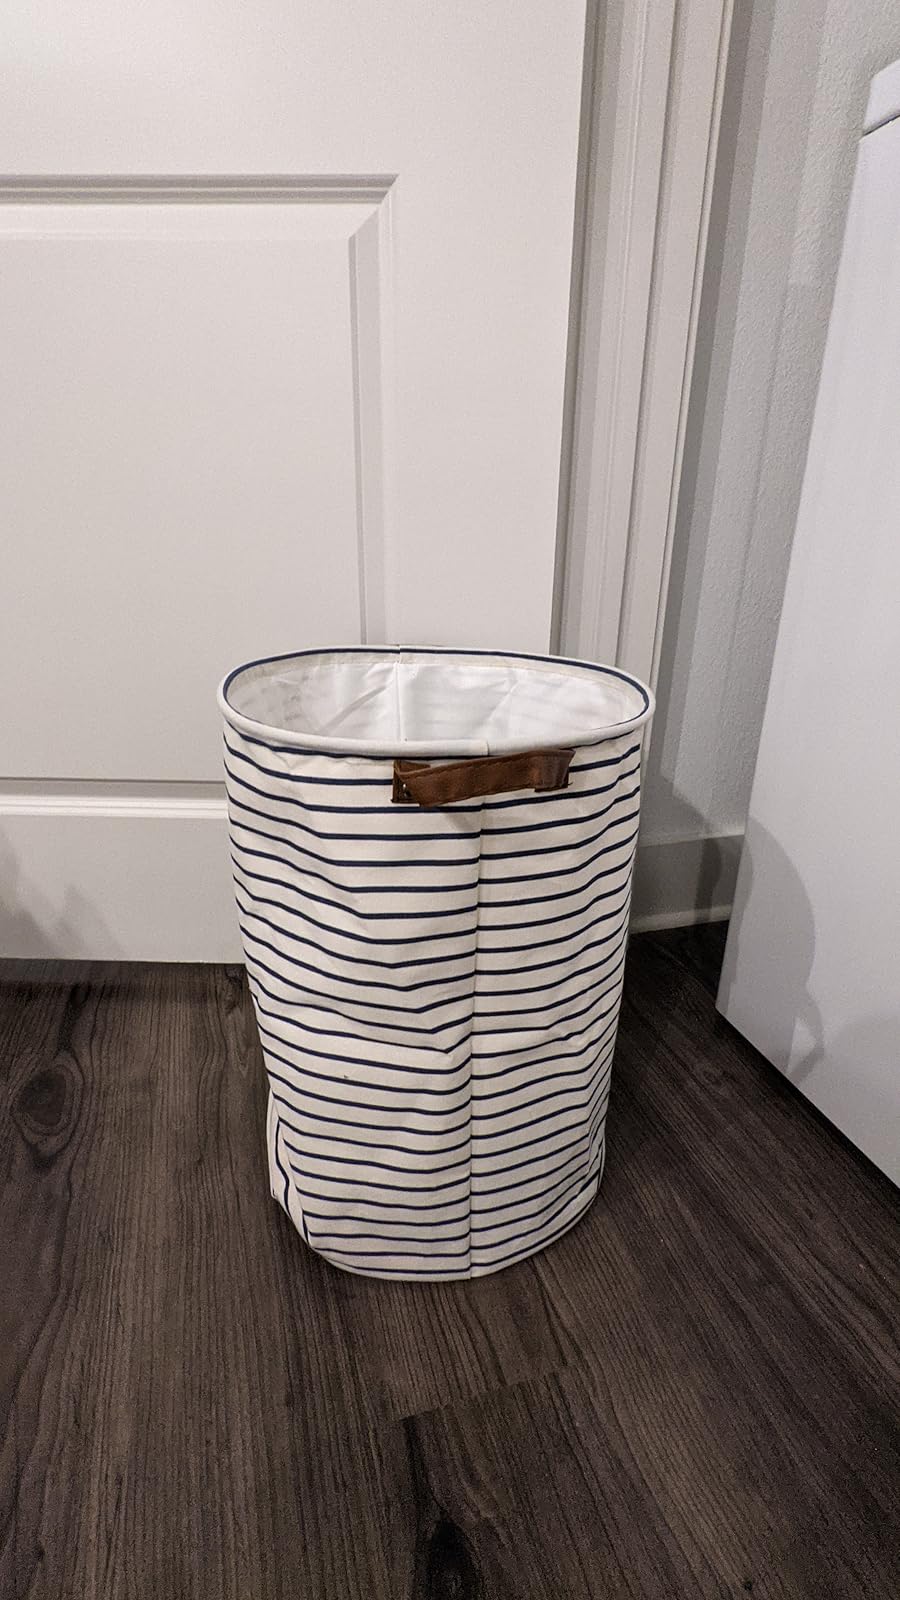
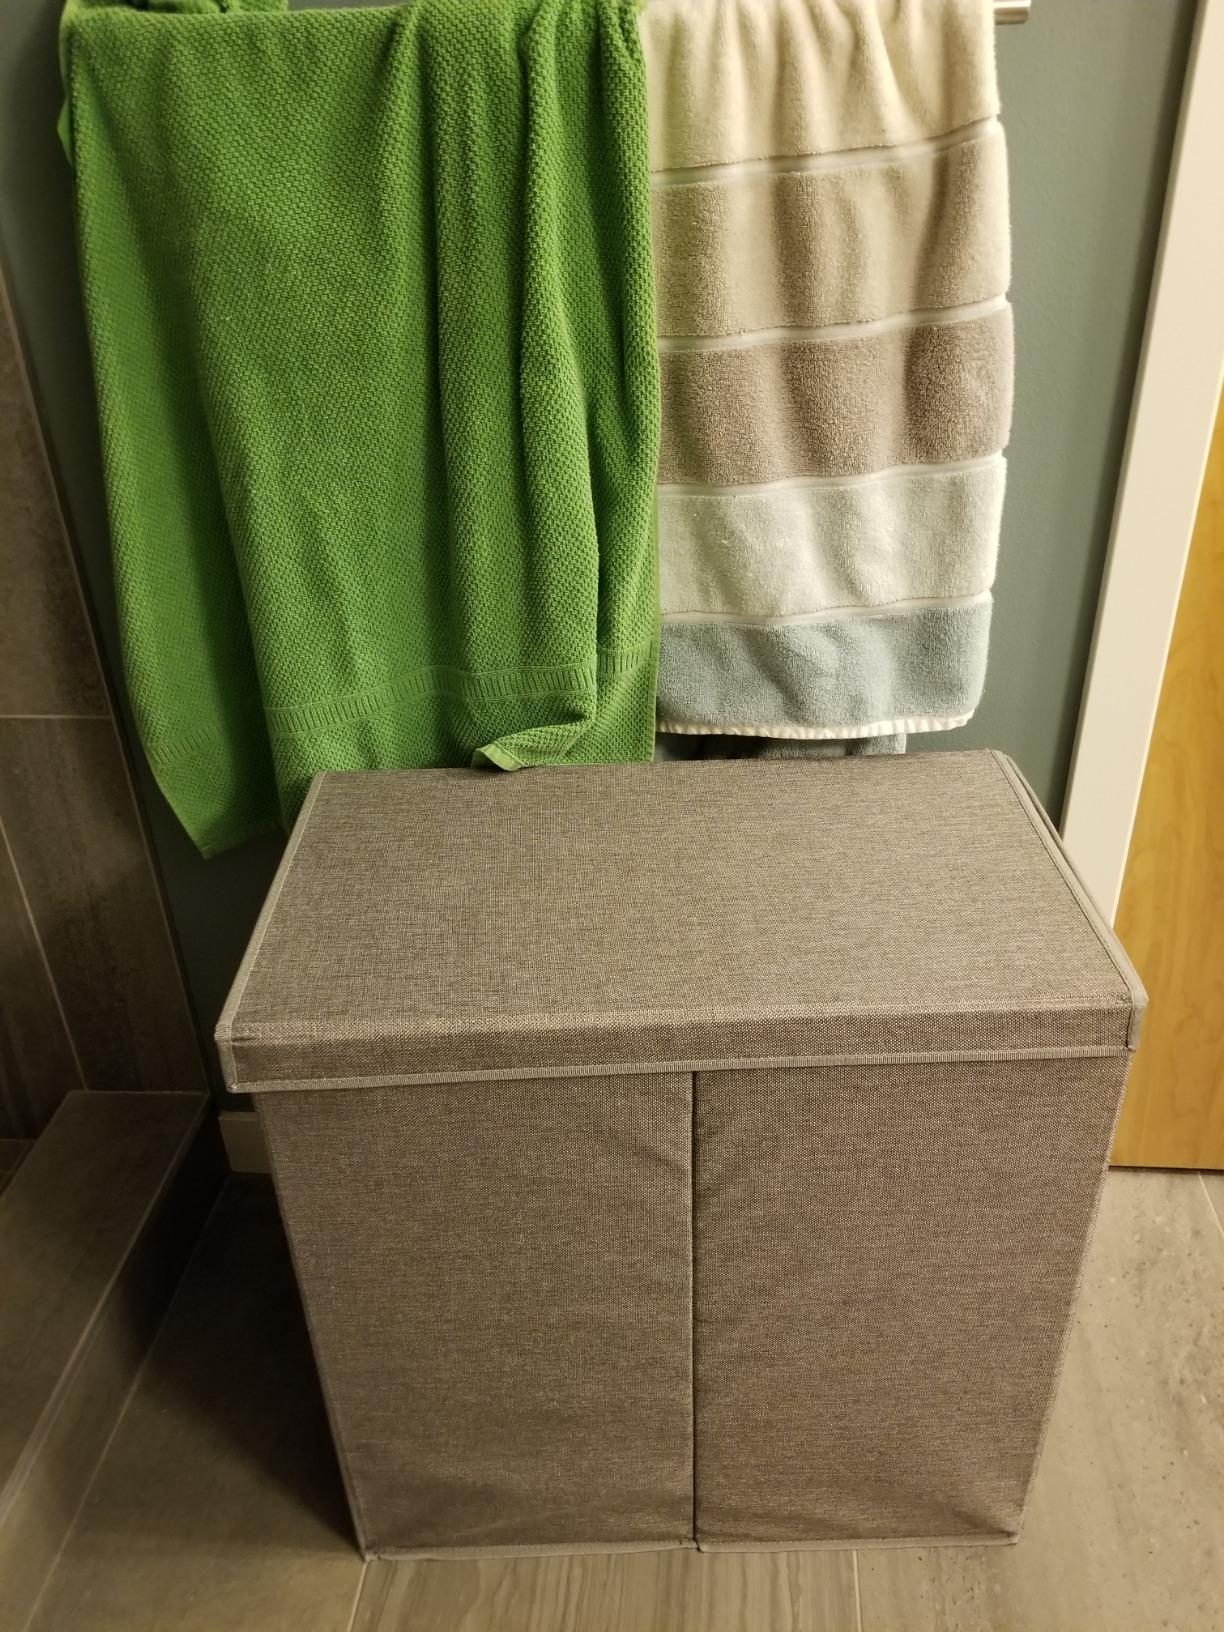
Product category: items_hamper
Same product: no